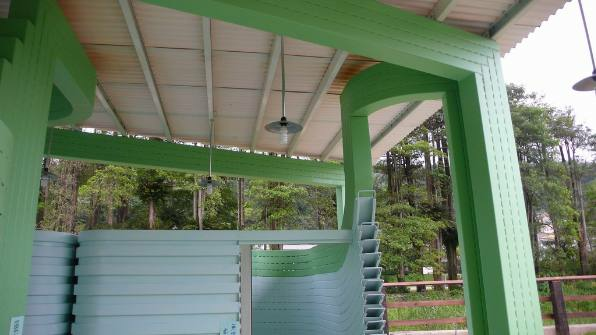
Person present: No